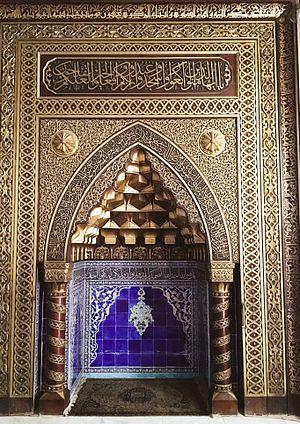
Le Palais Al-Manyal ou Palais Mohammed Ali Tewfik est un palais et un musée situé sur l'île d'El Roda au Caire en Égypte. Construit au XIXᵉ siècle par le prince Mohammed Ali Tewfik, le palais s'étendait sur 61 711 m² et est constitué de plusieurs bâtiments et un jardin. Le palais est construit dans un style islamique moderne inspiré de l'architecture fatimides et mamelouk avec une décoration et un mobilier qui associe un mélange de styles ottoman, marocain, perse, syrien et rococo européen.